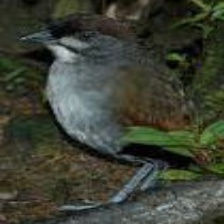
Species: JOCOTOCO ANTPITTA
Scientific name: GRALLARIA RIDGELYI